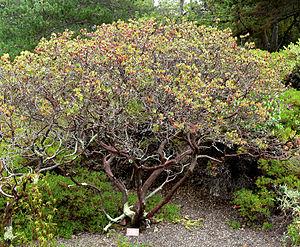
Arctostaphylos morroensis est une espèce de plante nord-américaine de la famille des Ericaceae.